Queen City Field

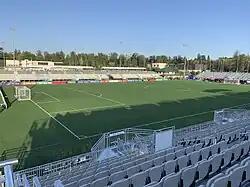
Willoughby Community Park, a prior project of SixFive Stadium Experience

Jon M. Williams, founder of environmental remediation company Ontario Specialty Contracting and real estate company South Buffalo Development, originally purchased the site in a 2009 tax foreclosure auction. He contributed $3.5 million to Honeywell's $20 million cleanup of the property, and received $6.6 million in brownfield tax credits from the State of New York. The 21 acre brownfield site was formerly occupied by coal tar dye manufacturer Schoellkopf, Hartford & Hanna Company, and Williams constructed Buffalo Color Park on its grounds.